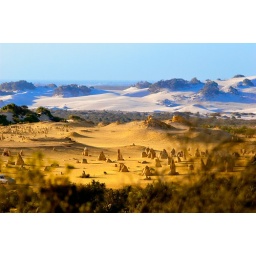
Ancient fossil of a forrest exposed through the sand dunes by the prevailing winds on the west coast of Australia.